ATF gunwalking scandal

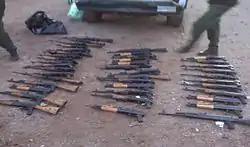
Weapons bought by Fast and Furious suspect Uriel Patino, seized by Border Patrol and Tucson ATF agents on the Tohono O'odham Reservation from a vehicle headed toward the Mexican border, February 20, 2010.

By June 2010, suspects had purchased 1,608 firearms at a cost of over US$1 million at Phoenix-area gun shops. At that time, the ATF was also aware of 179 of those weapons being found at crime scenes in Mexico, and 130 in the United States. As guns traced to Fast and Furious began turning up at violent crime scenes in Mexico, ATF agents stationed there also voiced opposition.